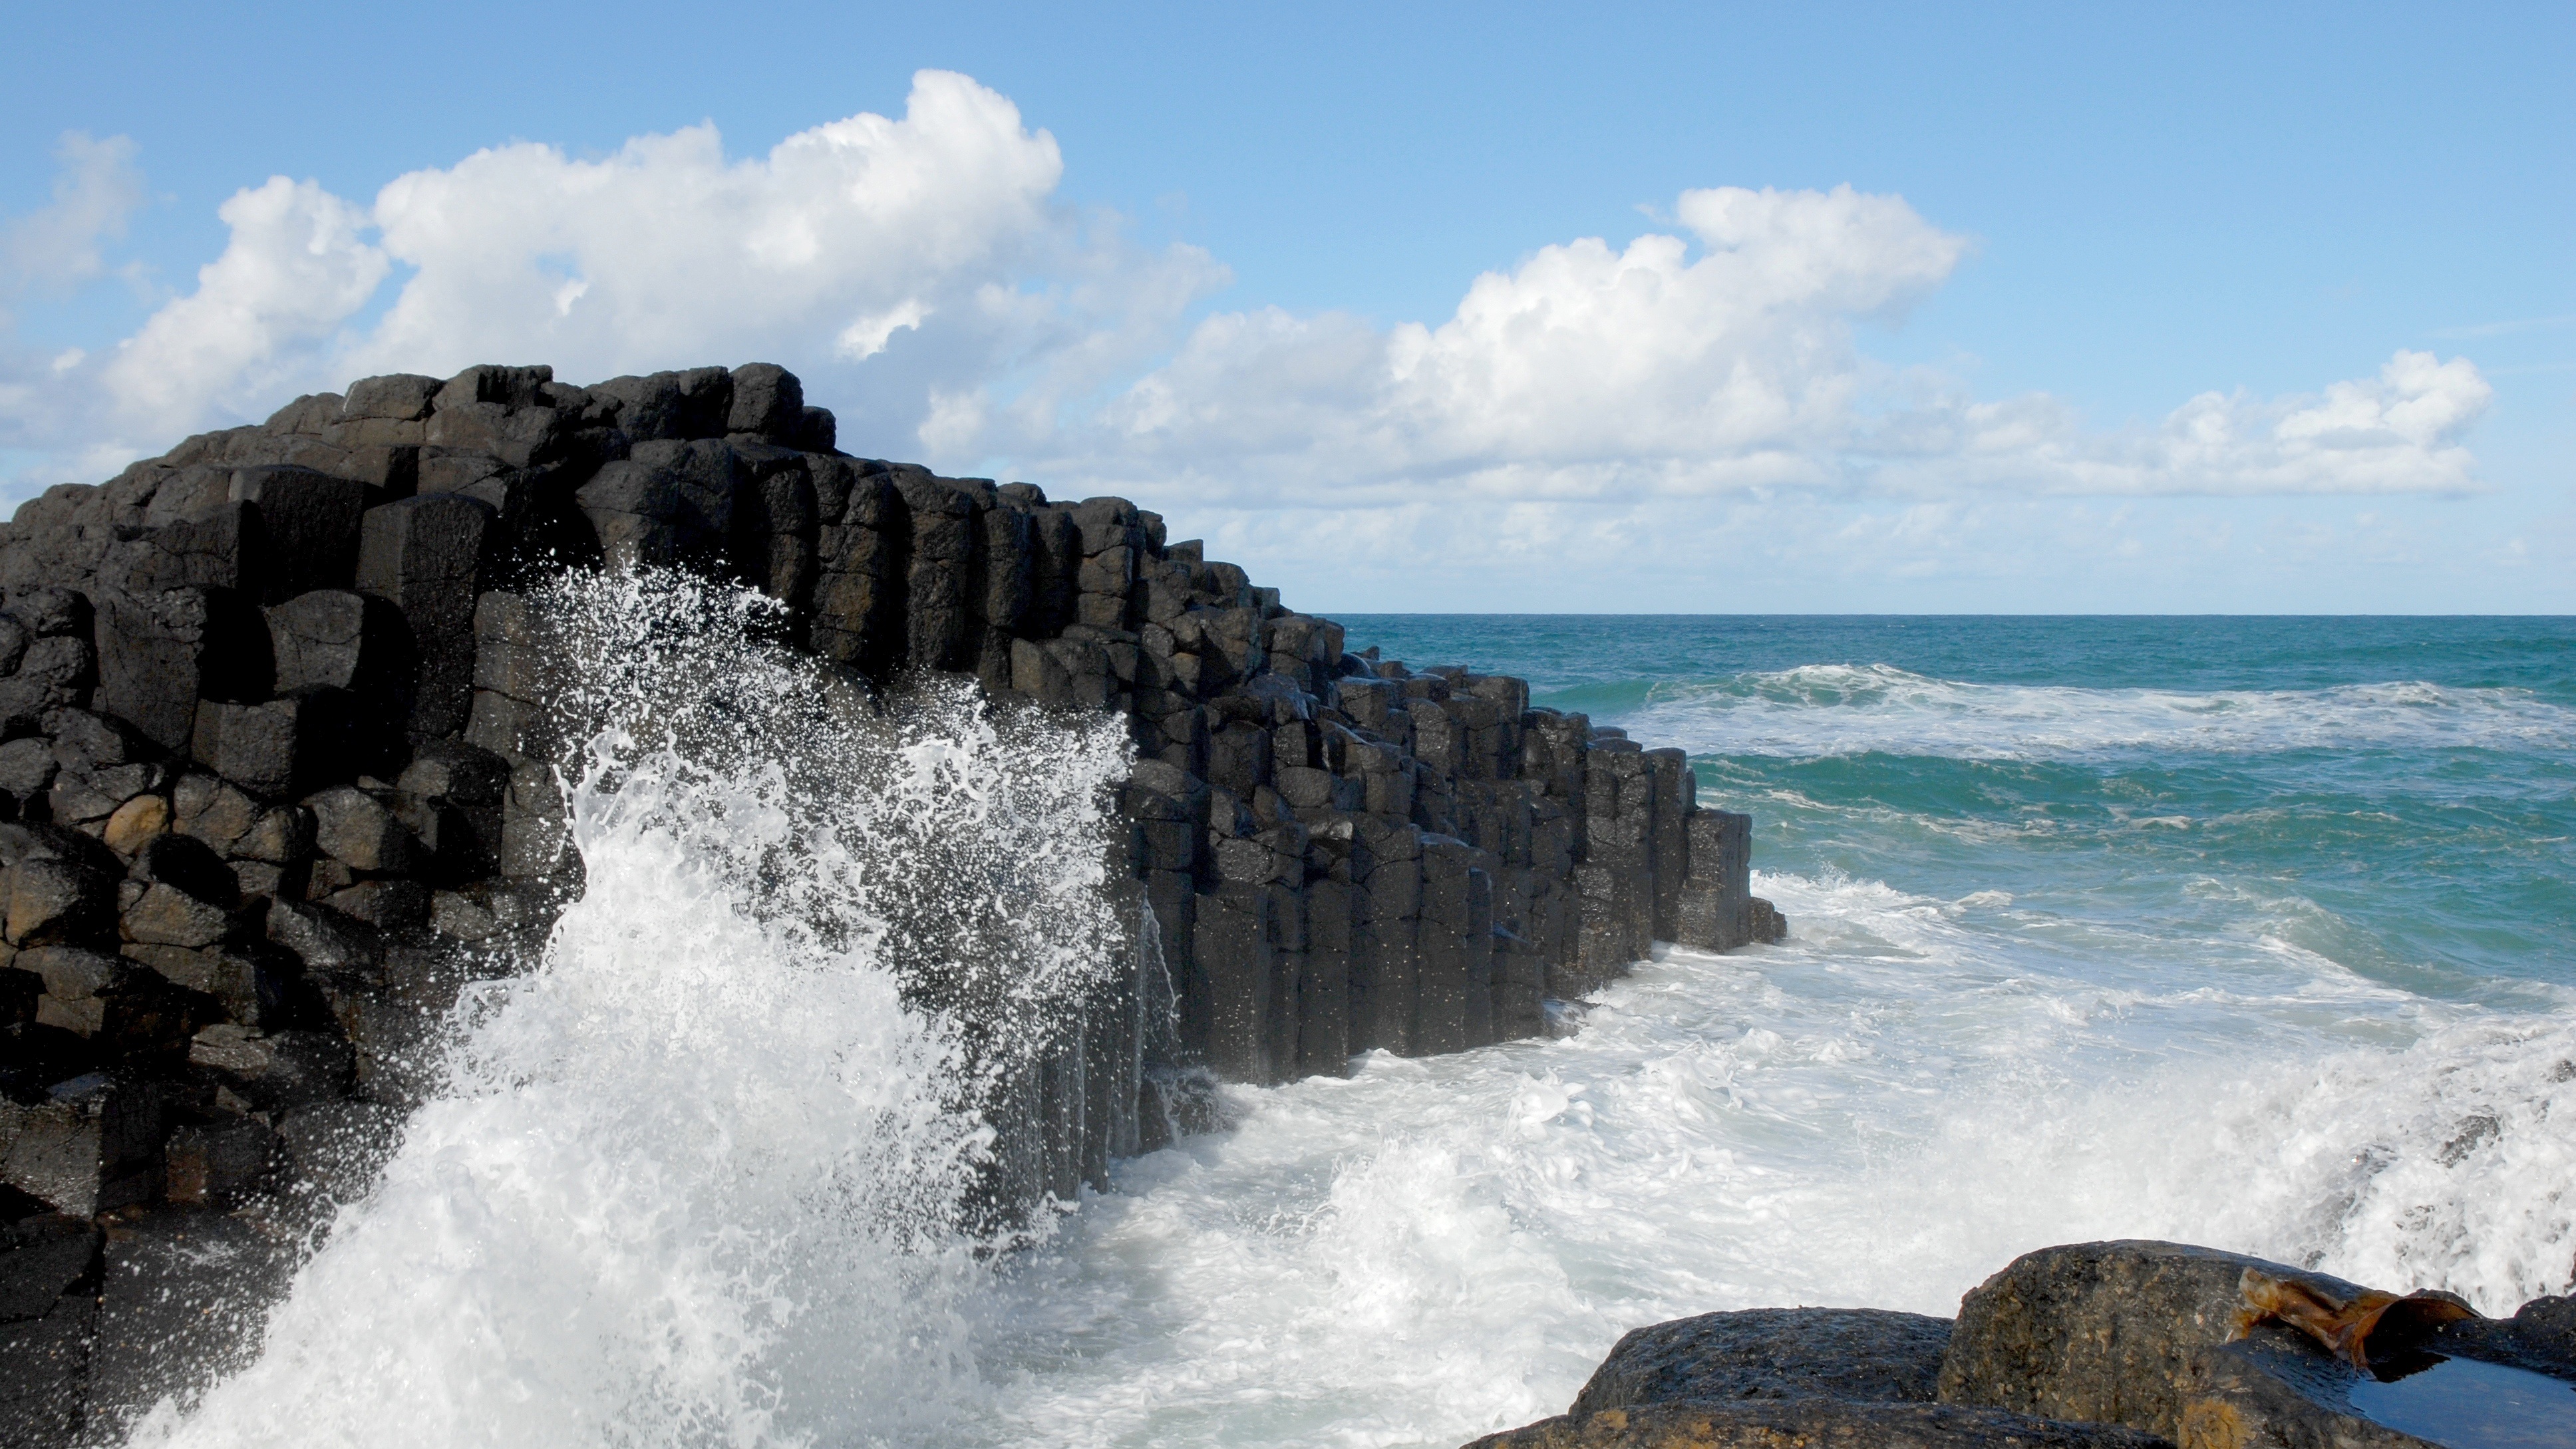
beach, sea, coast, water, rock, ocean, shore, wave, vacation, formation, cliff, bay, stack, terrain, material, body of water, stormy, windy, cape, rough seas, wind wave